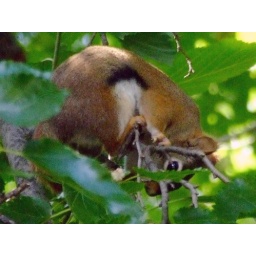
young red squirrel in mulberry tree